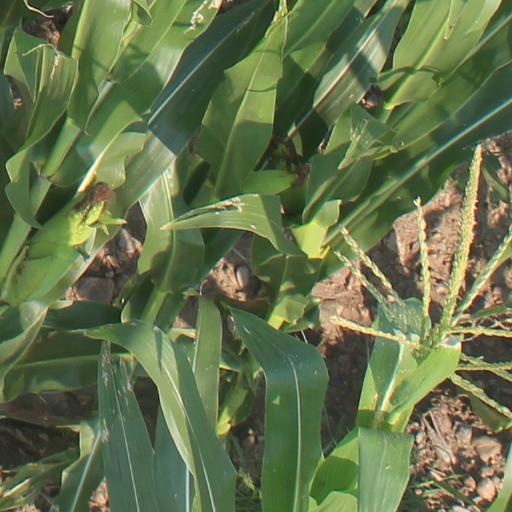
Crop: maize; corn